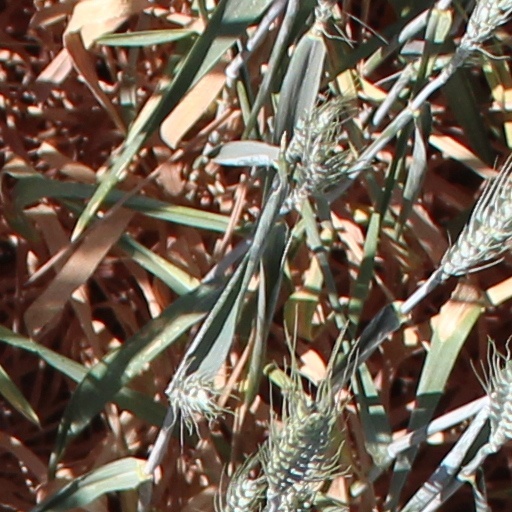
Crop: wheat